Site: brandenburg
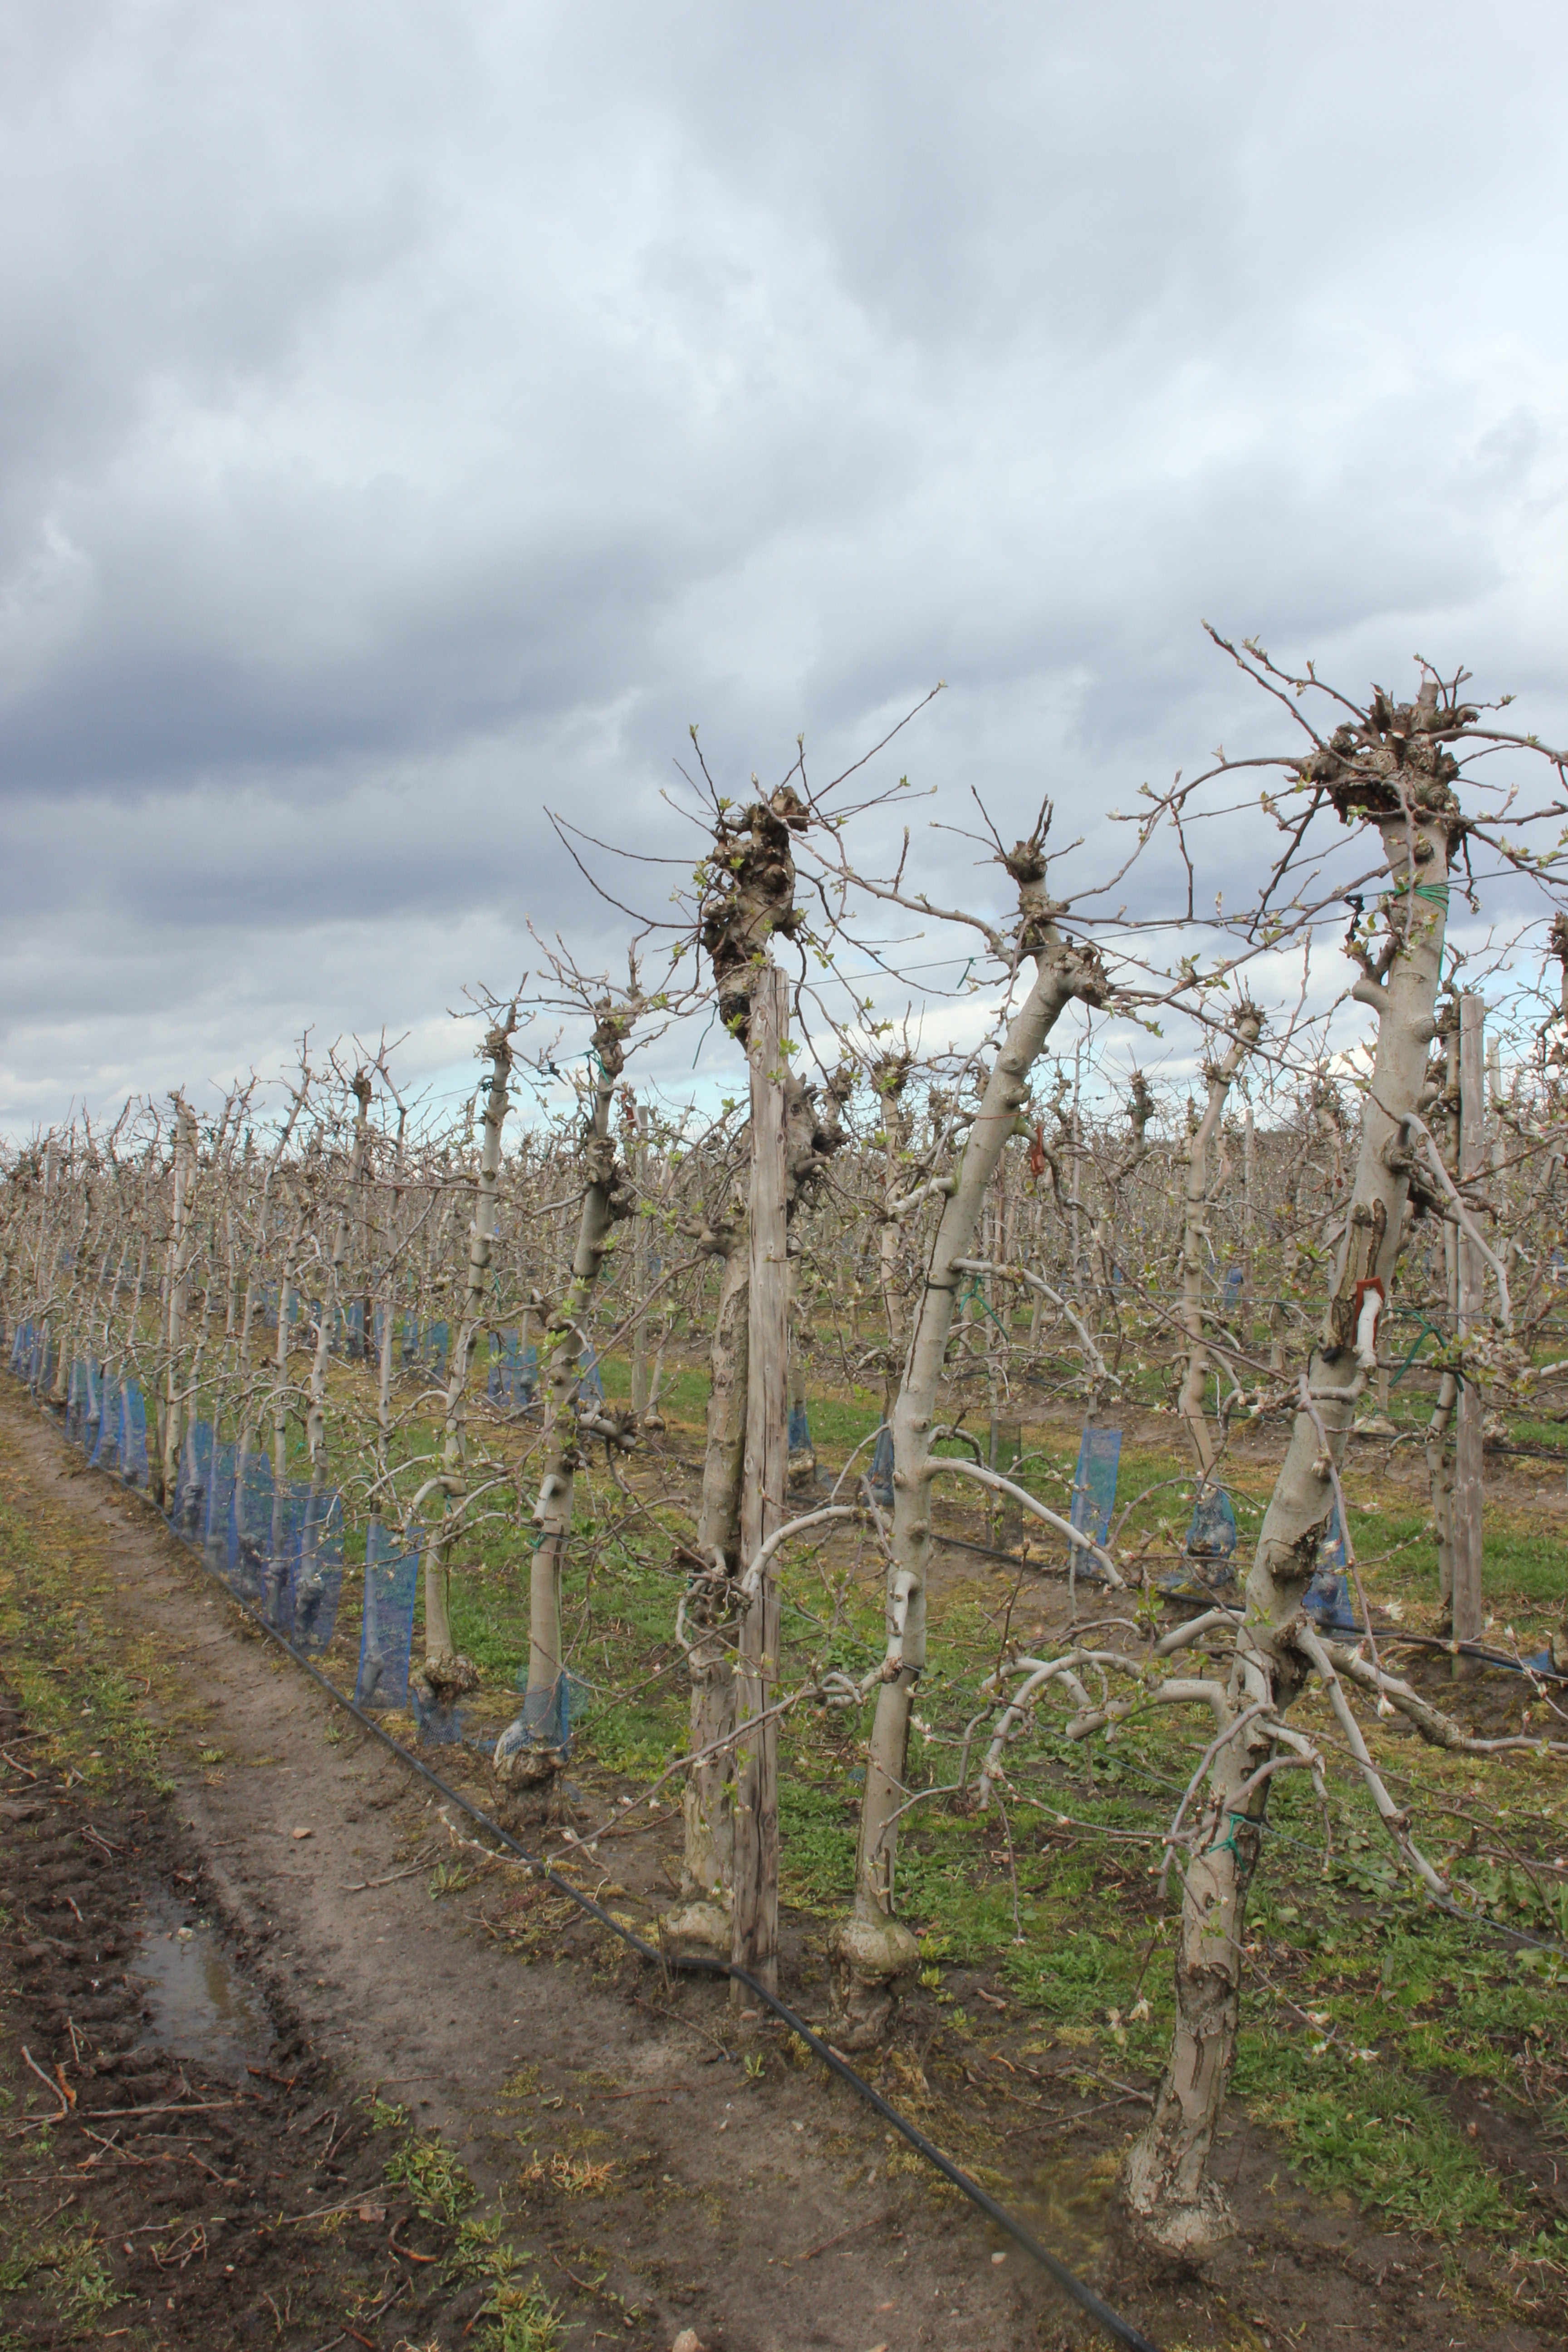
Growth stage (BBCH 55): Inflorescence emergence